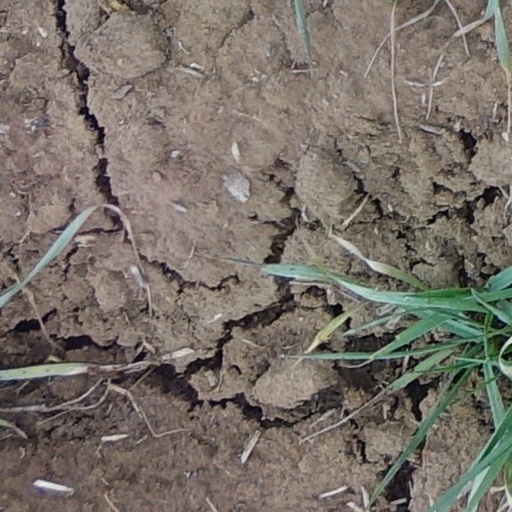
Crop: wheat